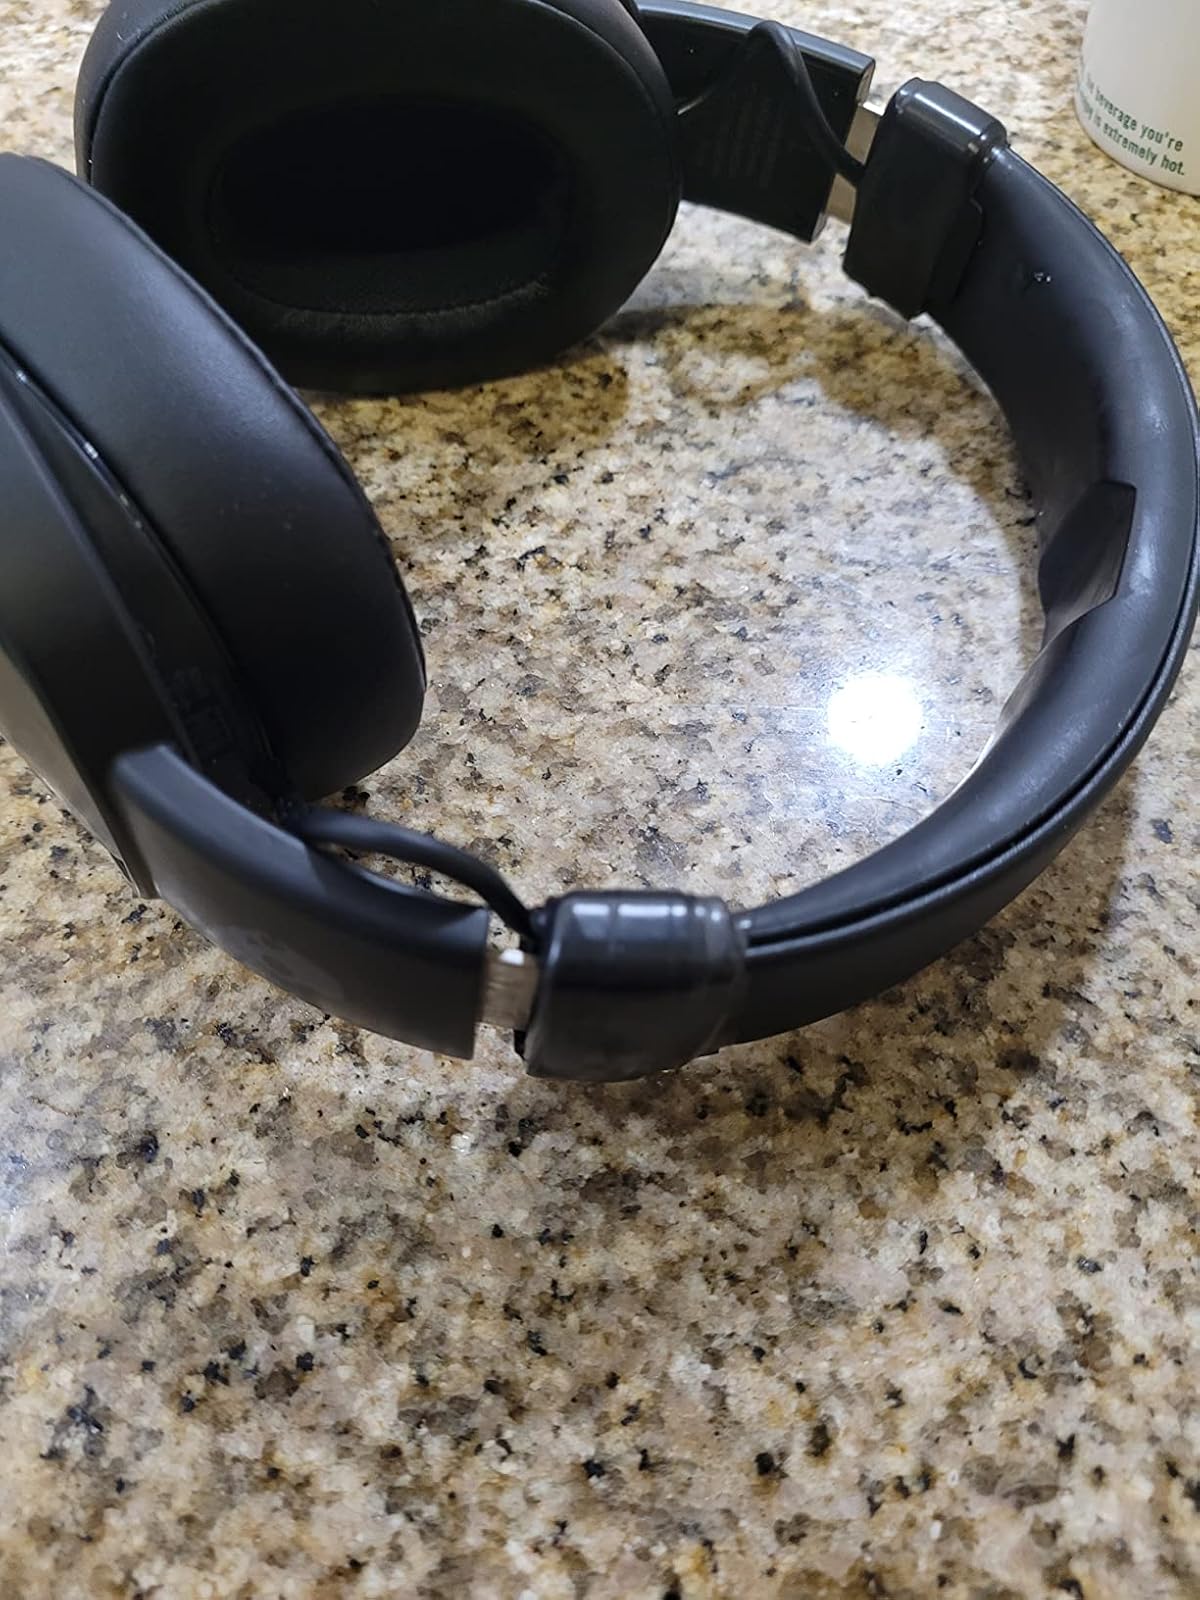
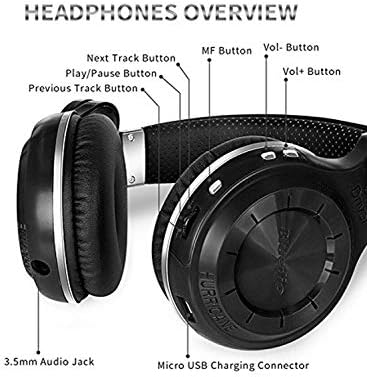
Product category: headphones
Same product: no